Leeds Tiger

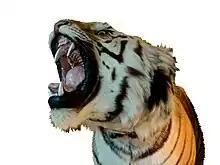
The Leeds Tiger, 2021

The Leeds Tiger is a taxidermy-mounted 19th-century Bengal tiger, displayed at Leeds City Museum in West Yorkshire, England. It has been a local visitor attraction for over 150 years.